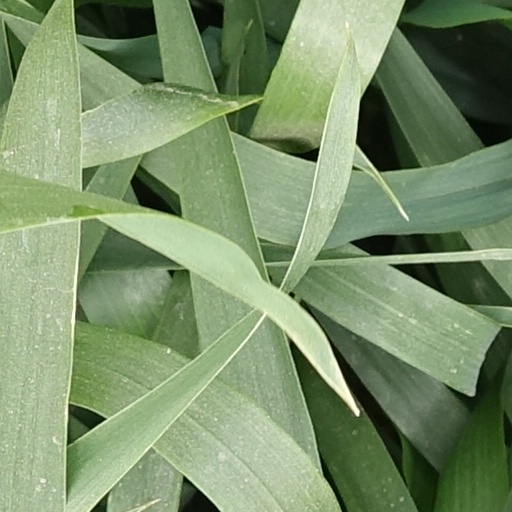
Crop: wheat